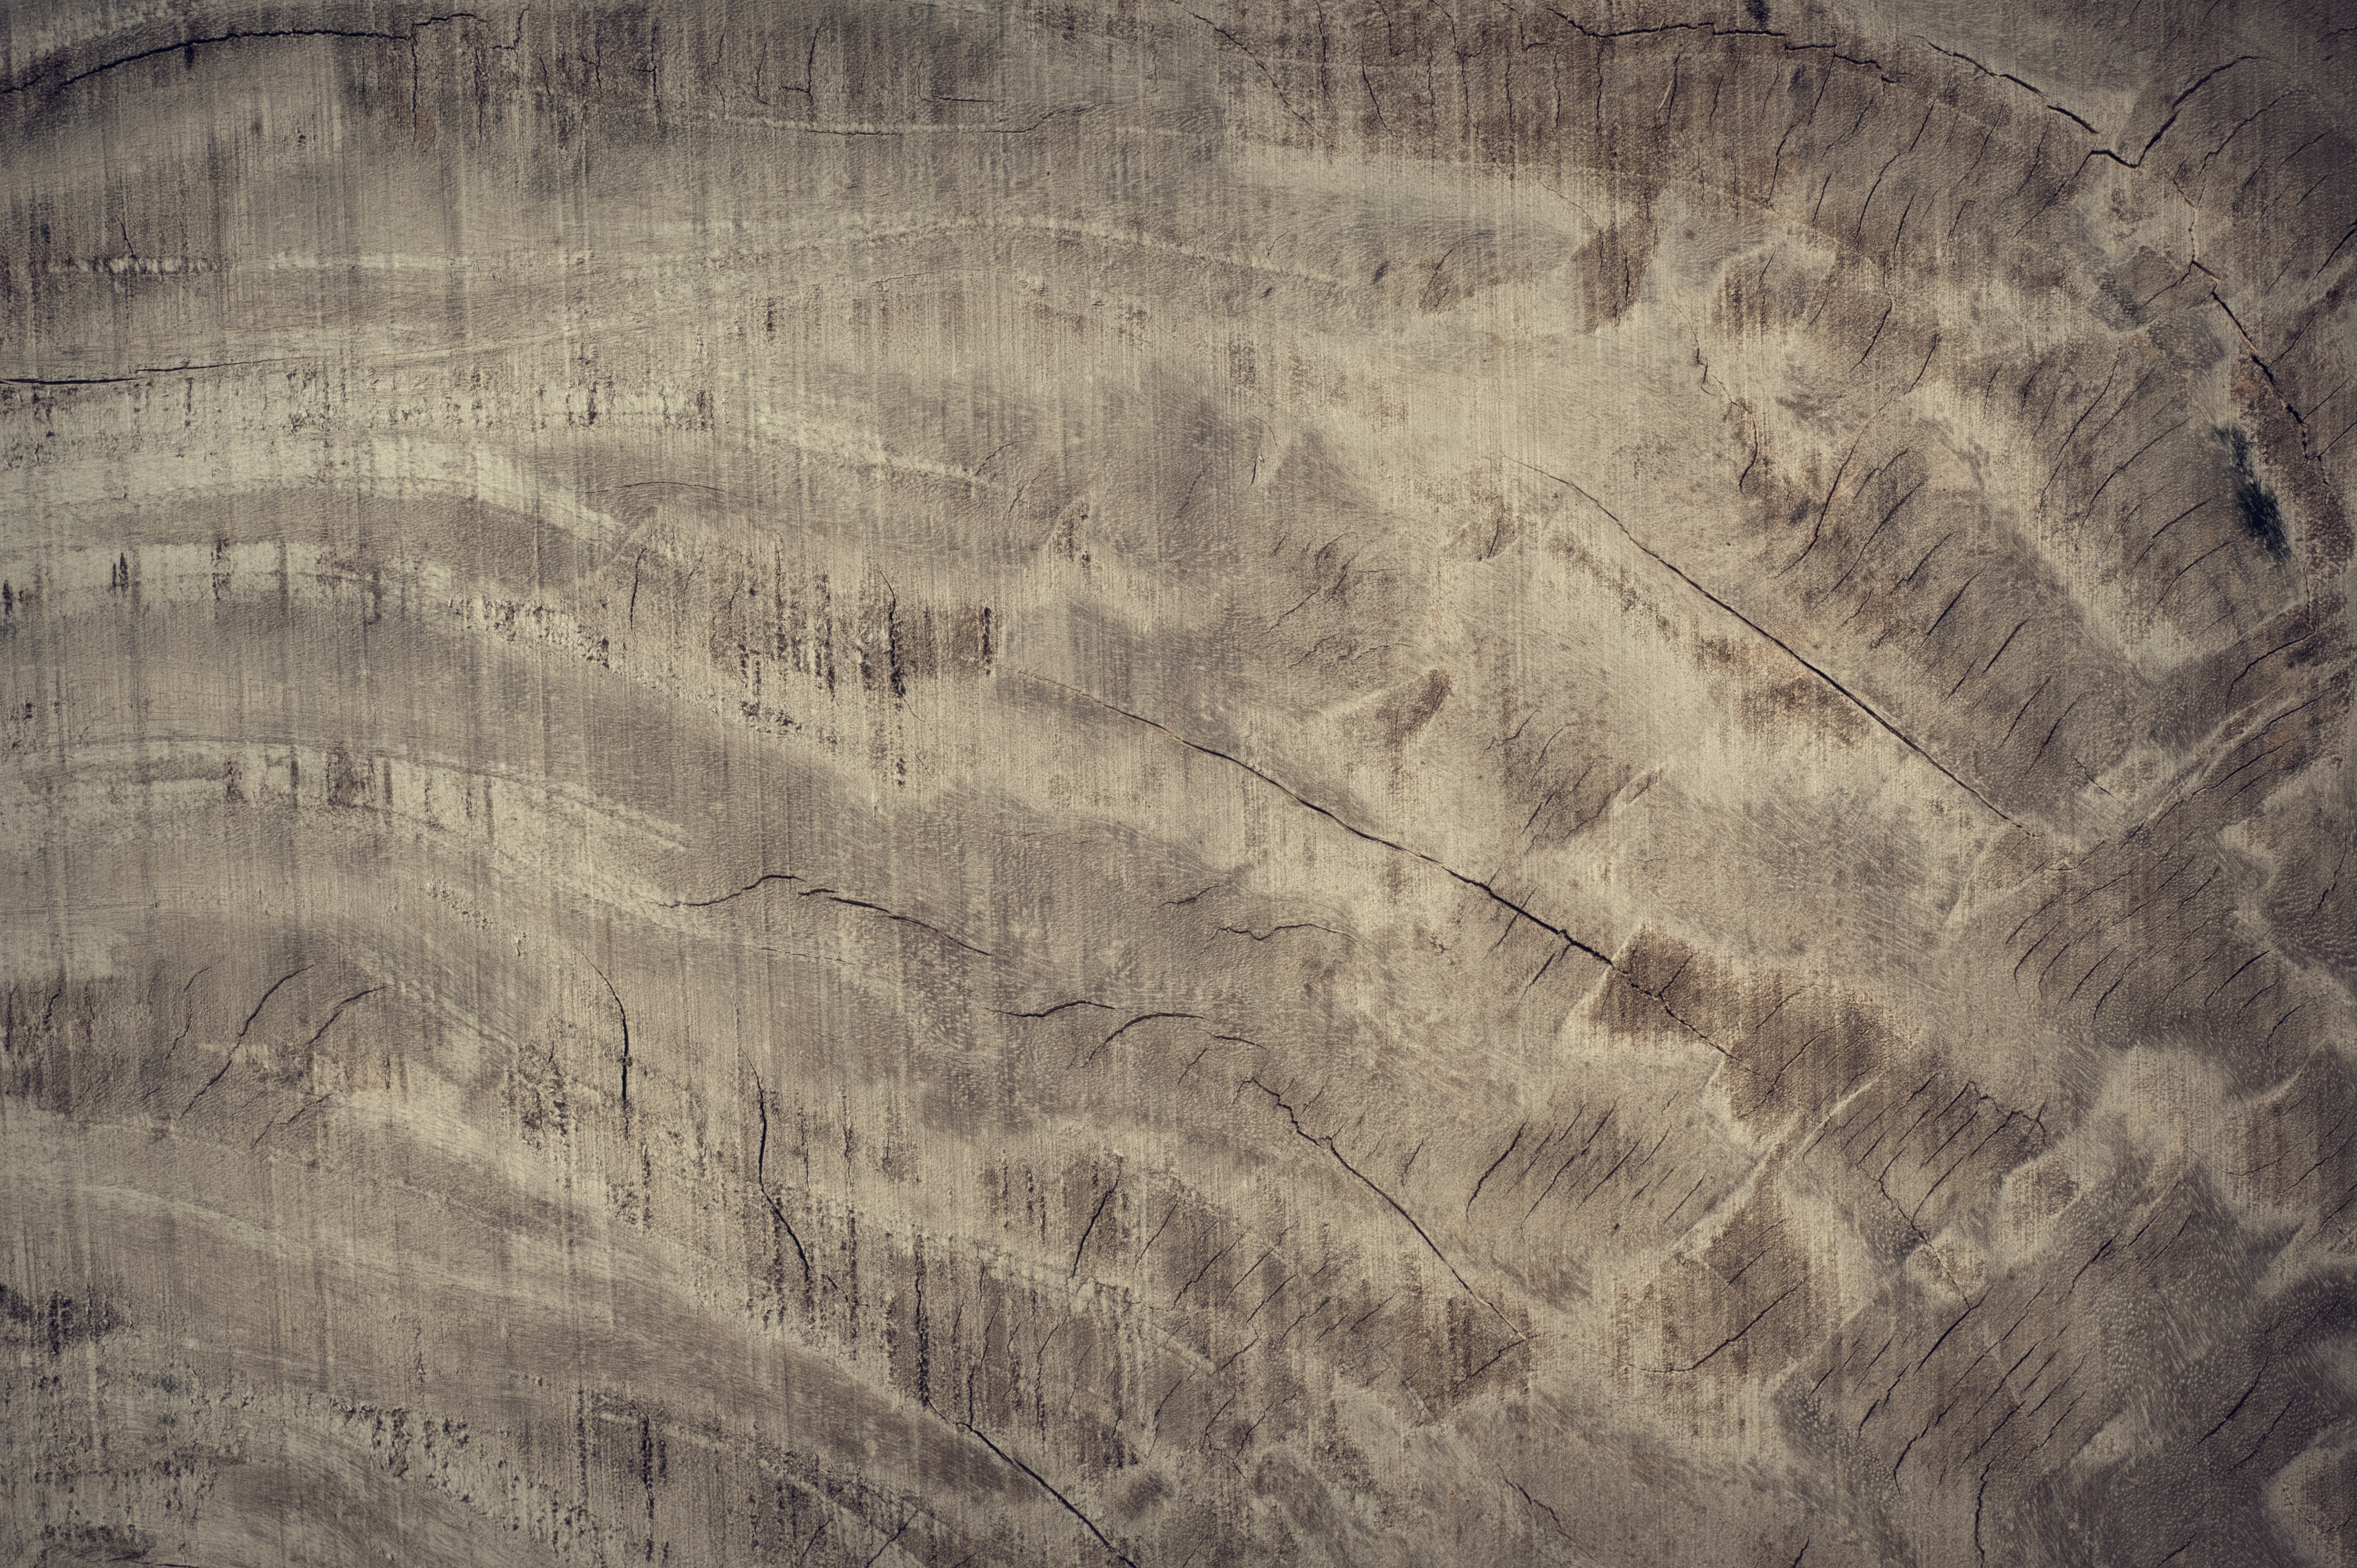
nature, rock, abstract, board, wood, antique, grain, texture, floor, interior, building, old, home, wall, dark, decoration, color, macro, natural, brown, grunge, dried, closeup, lumber, decor, material, background, design, hardwood, decorative, carpentry, oak, backdrop, plaster, flooring, ancient history